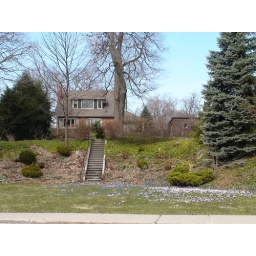
Ancient building and old style houses in the Old City of Niagara Falls (Canada, 2010)